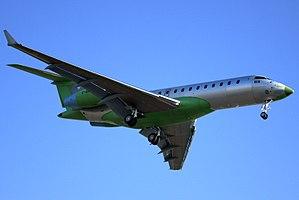
Un Bombardier Global Express qui atterrit après une session de tests à Montréal